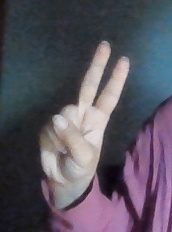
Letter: taa